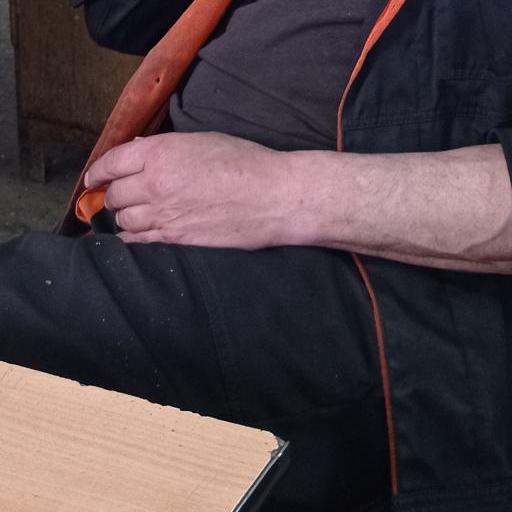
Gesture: no_gesture